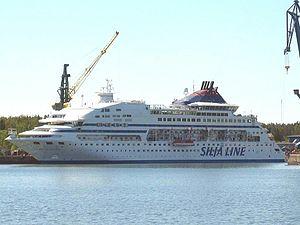
Turun Korjaustelakka Oy est une entreprise de réparation navale située sur l’île Luonnonmaa à Naantali en Finlande.